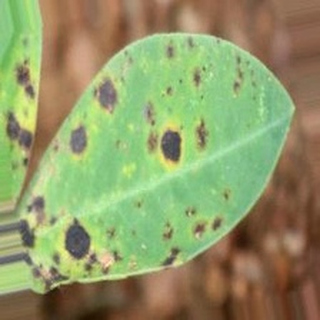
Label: groundnut_late_leaf_spot